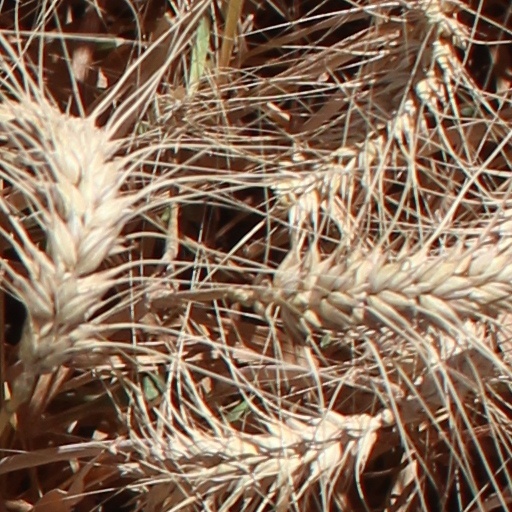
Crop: wheat